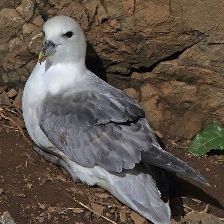
Species: NORTHERN FULMAR
Scientific name: FULMARUS GLACIALIS